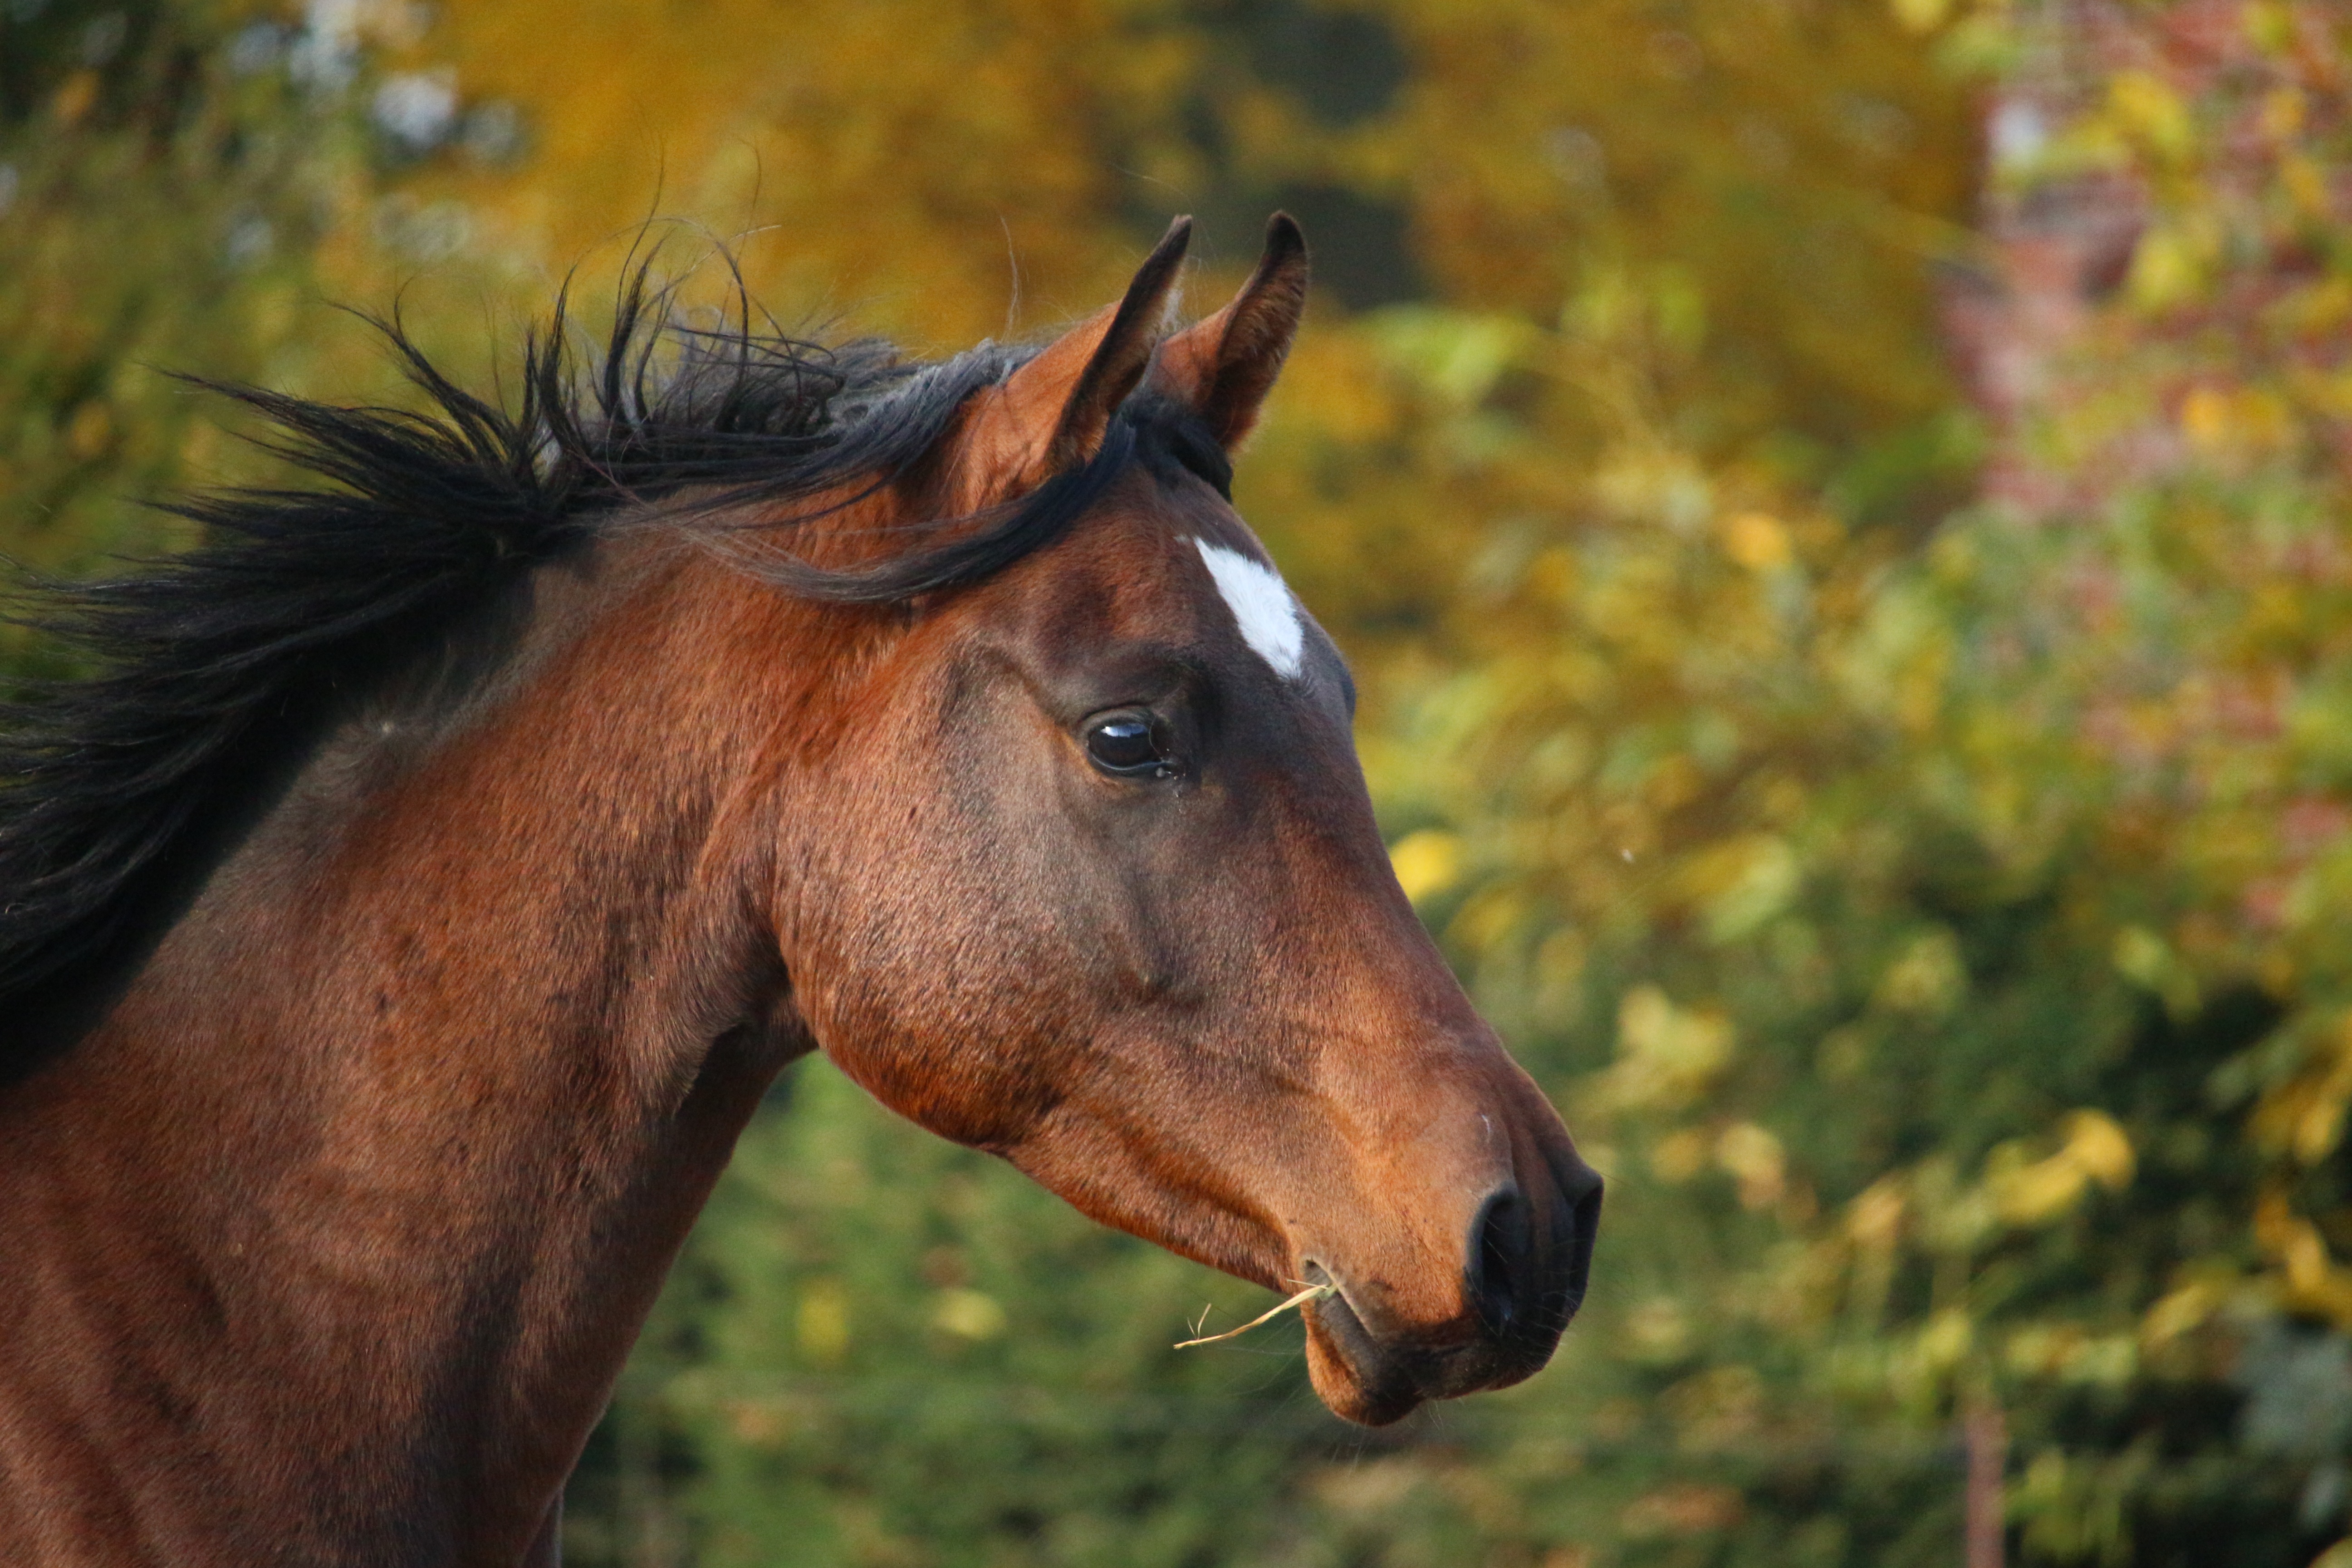
wildlife, pasture, horse, brown, mammal, stallion, mane, fauna, close up, vertebrate, mare, coupling, foal, horse head, colt, thoroughbred arabian, pferdeportrait, horse like mammal, mustang horse